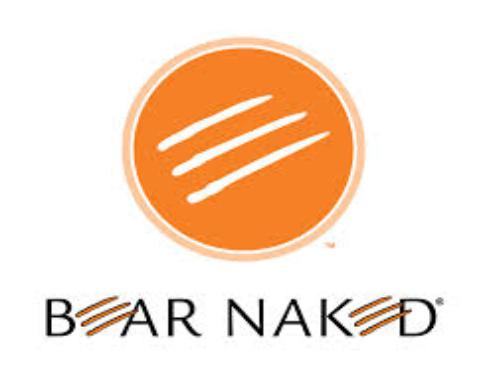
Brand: Bear Naked
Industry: Food